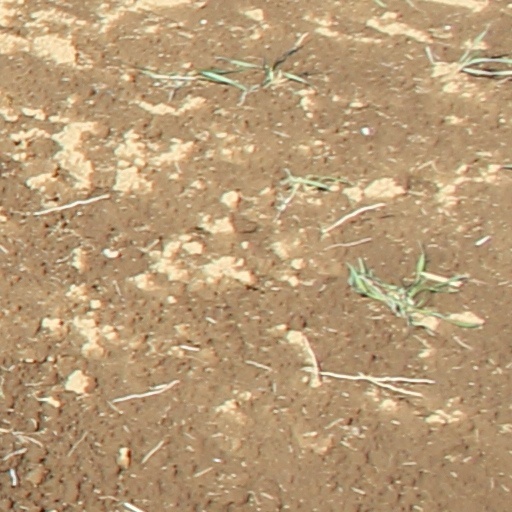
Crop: wheat